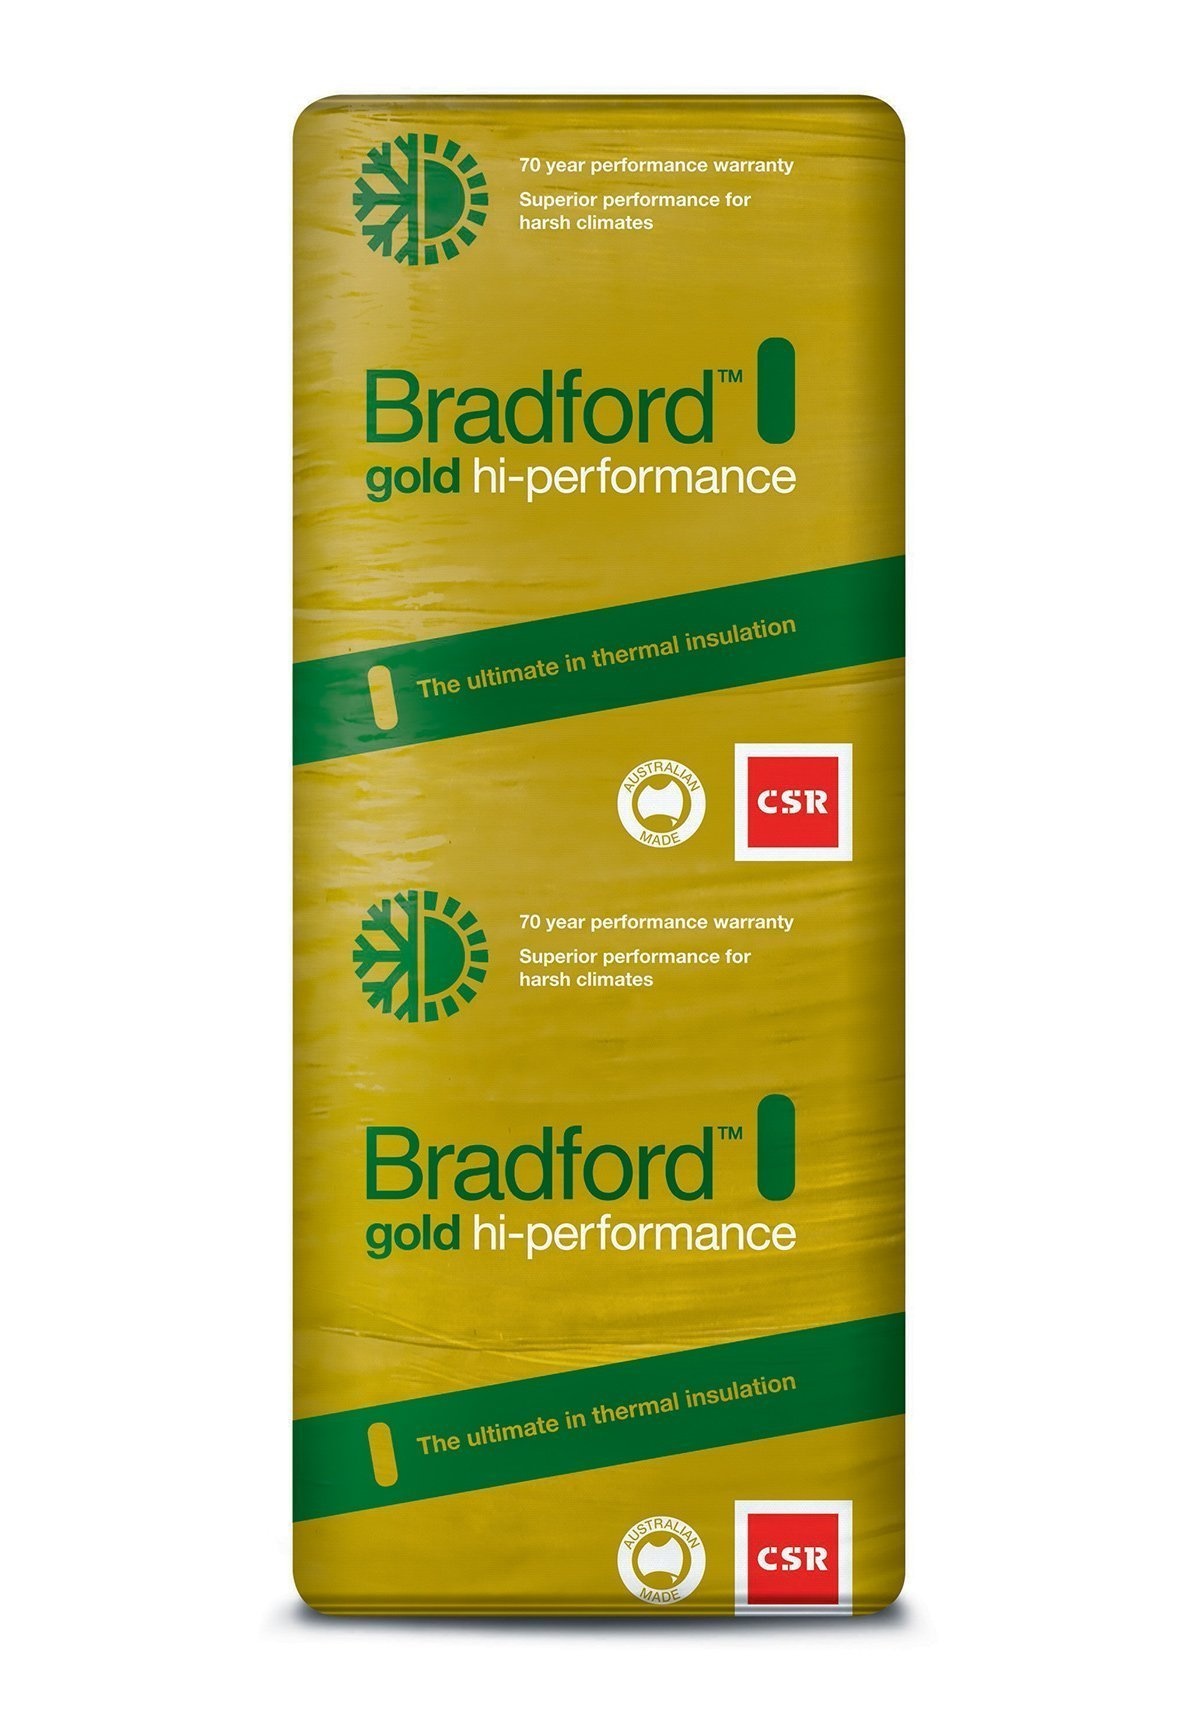
Bradford Gold Hi-Performance Wall Insulation Batts - R2.7 - 1160 x 570mm - 3.3m²/pack
Bradford Gold Hi-Performance wall insulation batts are a high density insulation for the ultimate in comfort and energy efficiency when installed in exterior cavity walls. Specifications R-Value Thickness Standard size Pieces per pack m² per pack 2.7 90mm 1160mm x 570mm 5 3.3 Applications Install in walls, between the studs, for maximum levels of comfort in your home. Features and Benefits Higher density and thickness for outstanding thermal performance Maximum savings on heating and cooling energy costs Environmentally sound - made from up to 80% recycled material Suited to all climate zones - particularly those with extreme weather 70 year product performance warranty
Brand: CSR Bradford
Category: Hardware > Building Materials > Insulation > Batt Insulation